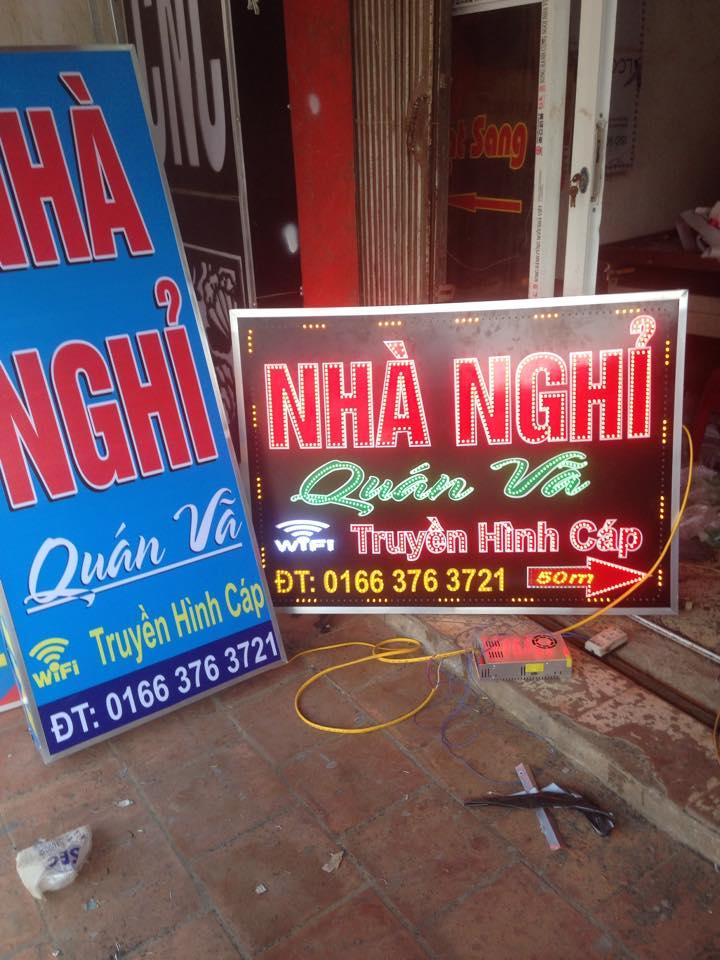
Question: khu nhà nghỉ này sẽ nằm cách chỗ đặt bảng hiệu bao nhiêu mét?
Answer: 50 mét